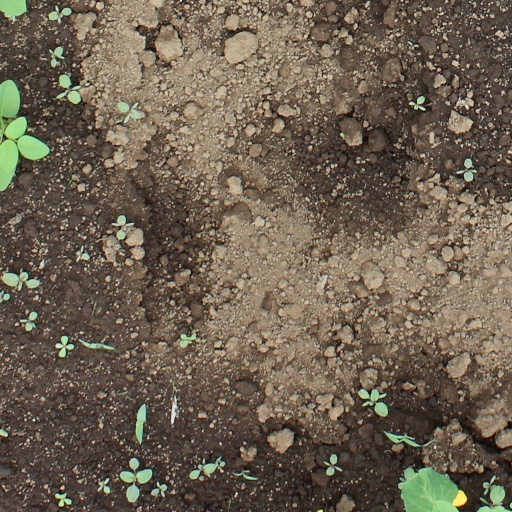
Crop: soybean